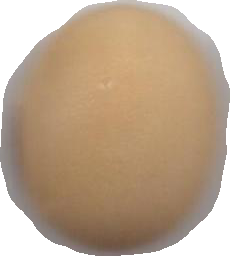
Variety: Anjasmoro